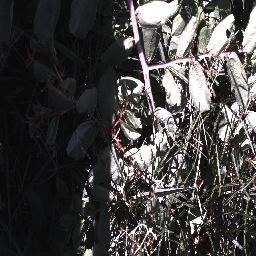
Label: chinee_apple